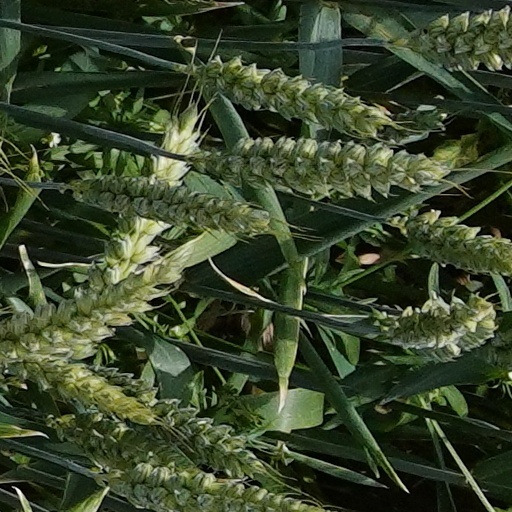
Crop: wheat